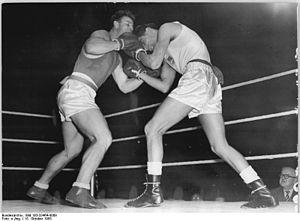
Algirdas Šocikas est un boxeur lituanien né le 14 mai 1928 à Žalias Ostempas, et mort le 21 novembre 2012 à Kaunas. Il a combattu pour l'URSS et a été élu sportif lituanien de l'année en 1956.